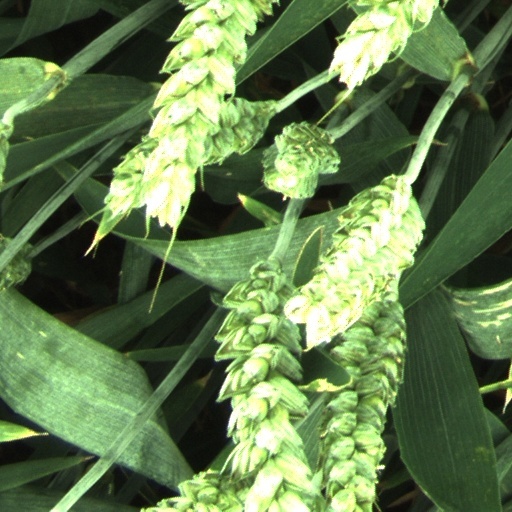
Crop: wheat